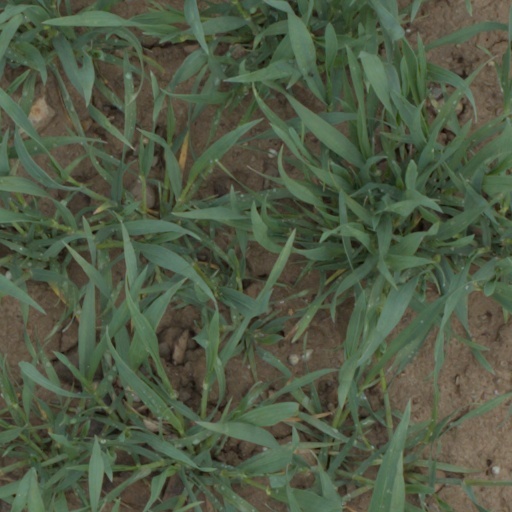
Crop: wheat